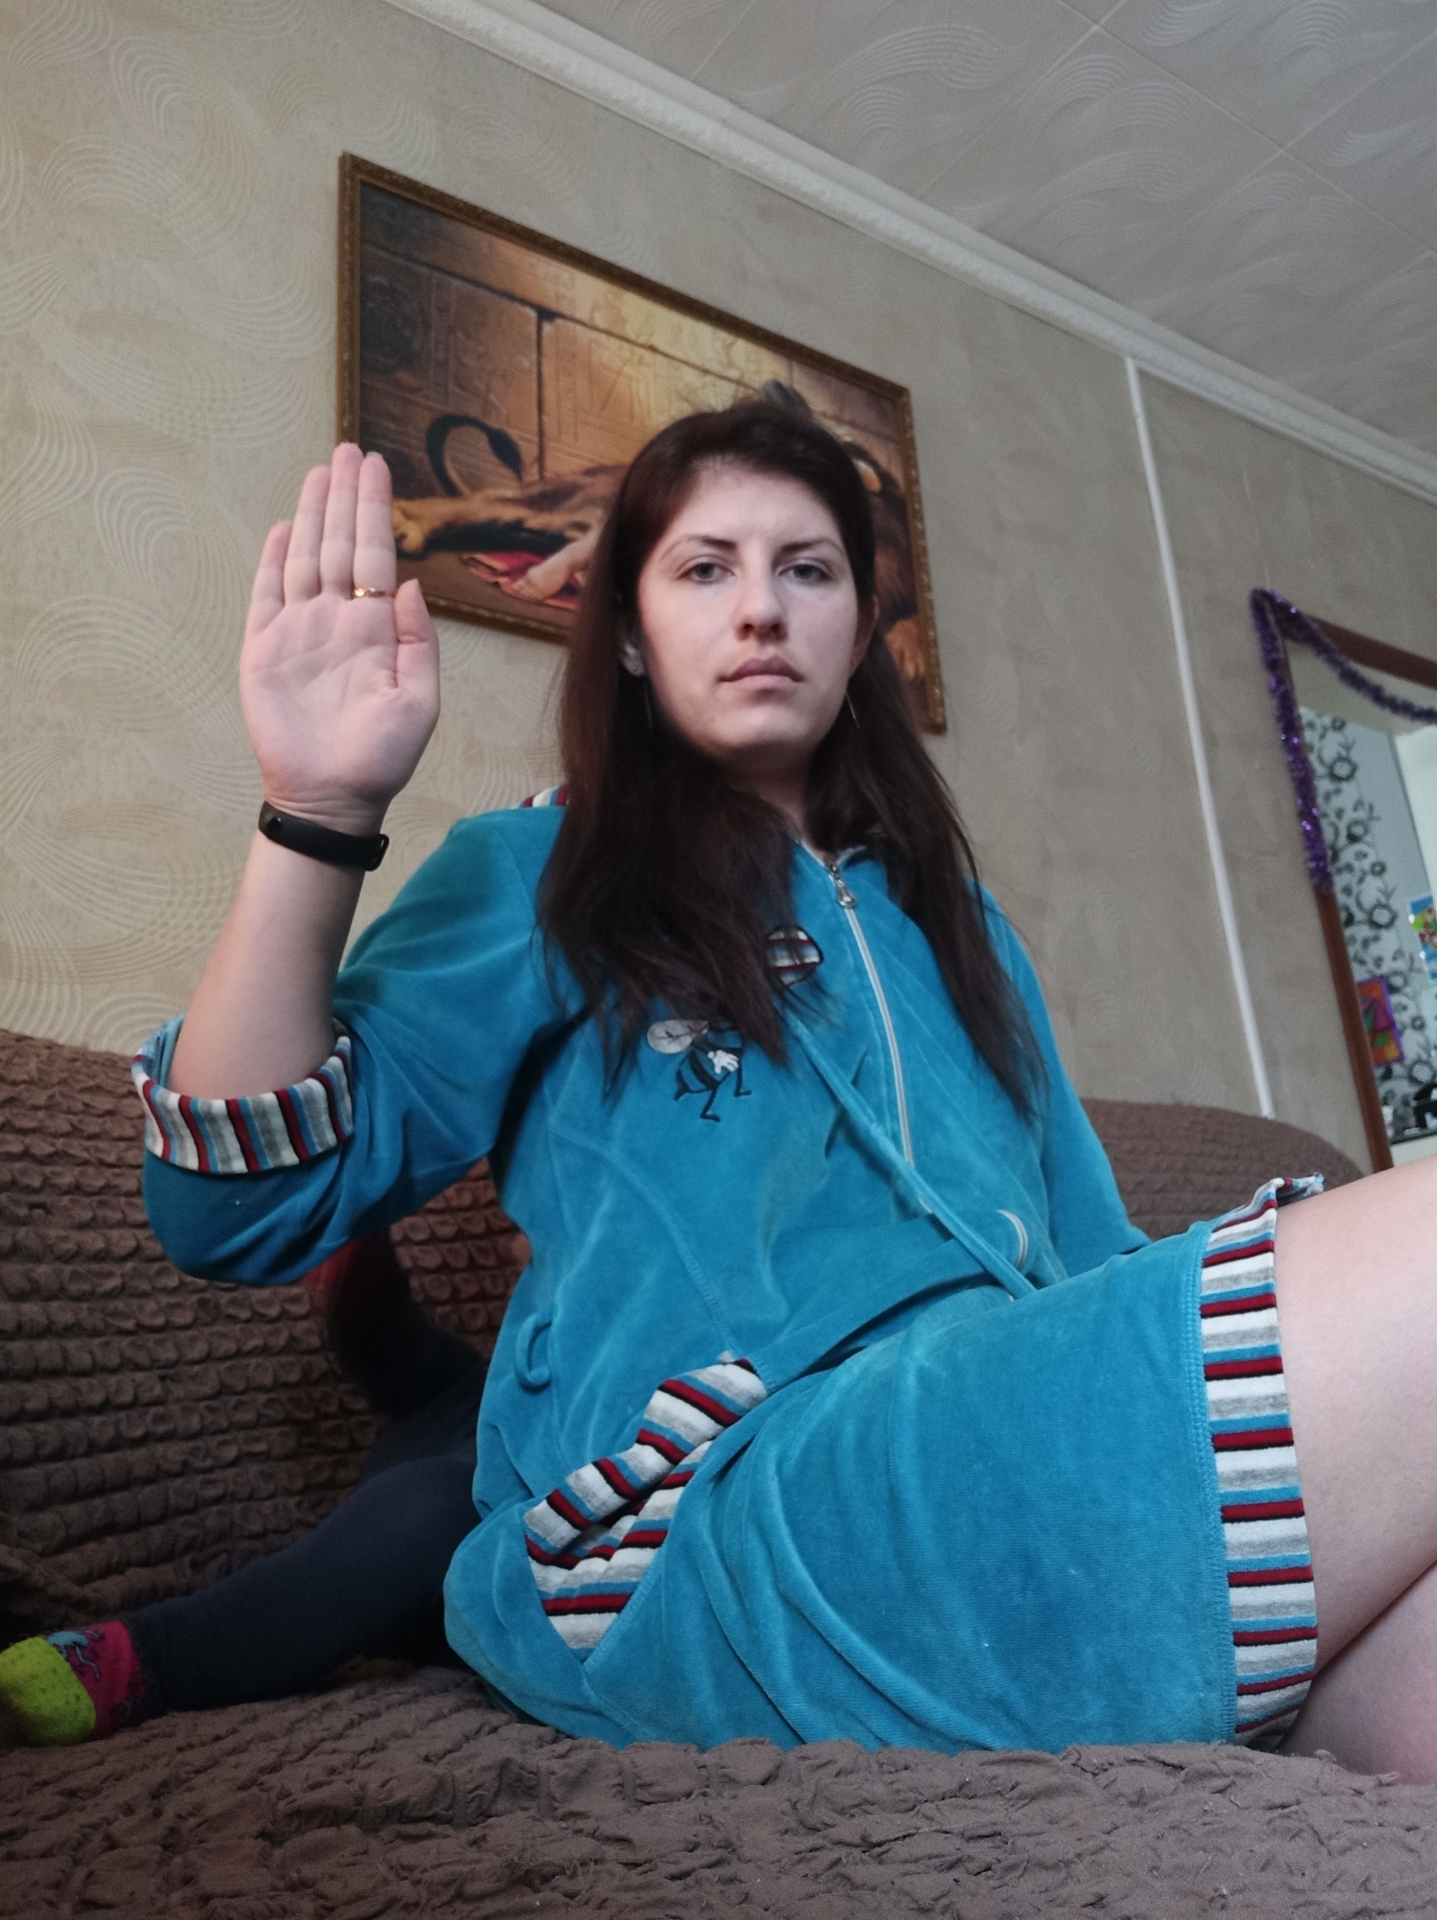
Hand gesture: stop